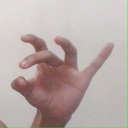
अक्षर: ओ